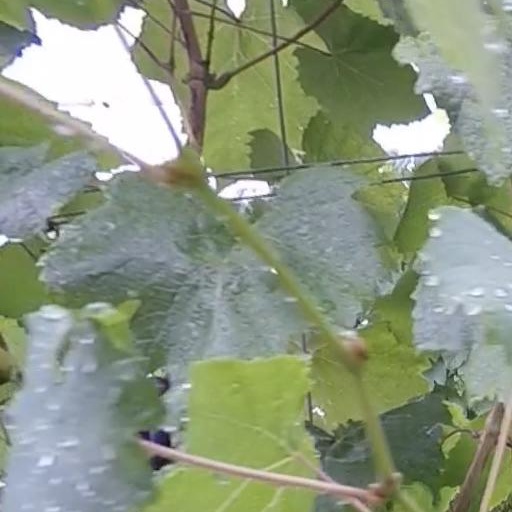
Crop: grape